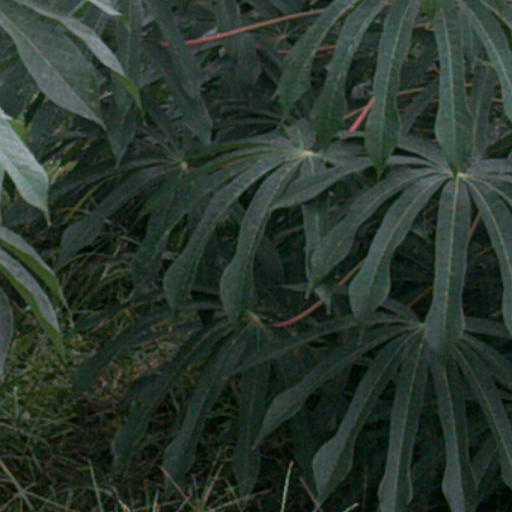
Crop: cassava